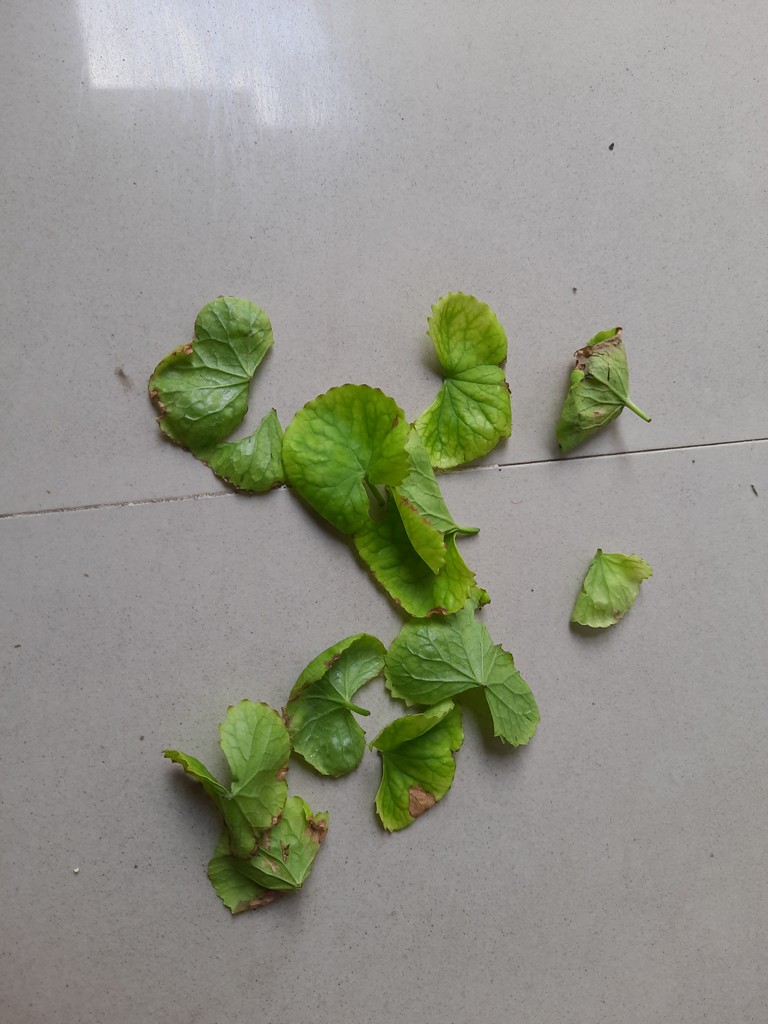
Label: Unhealthy